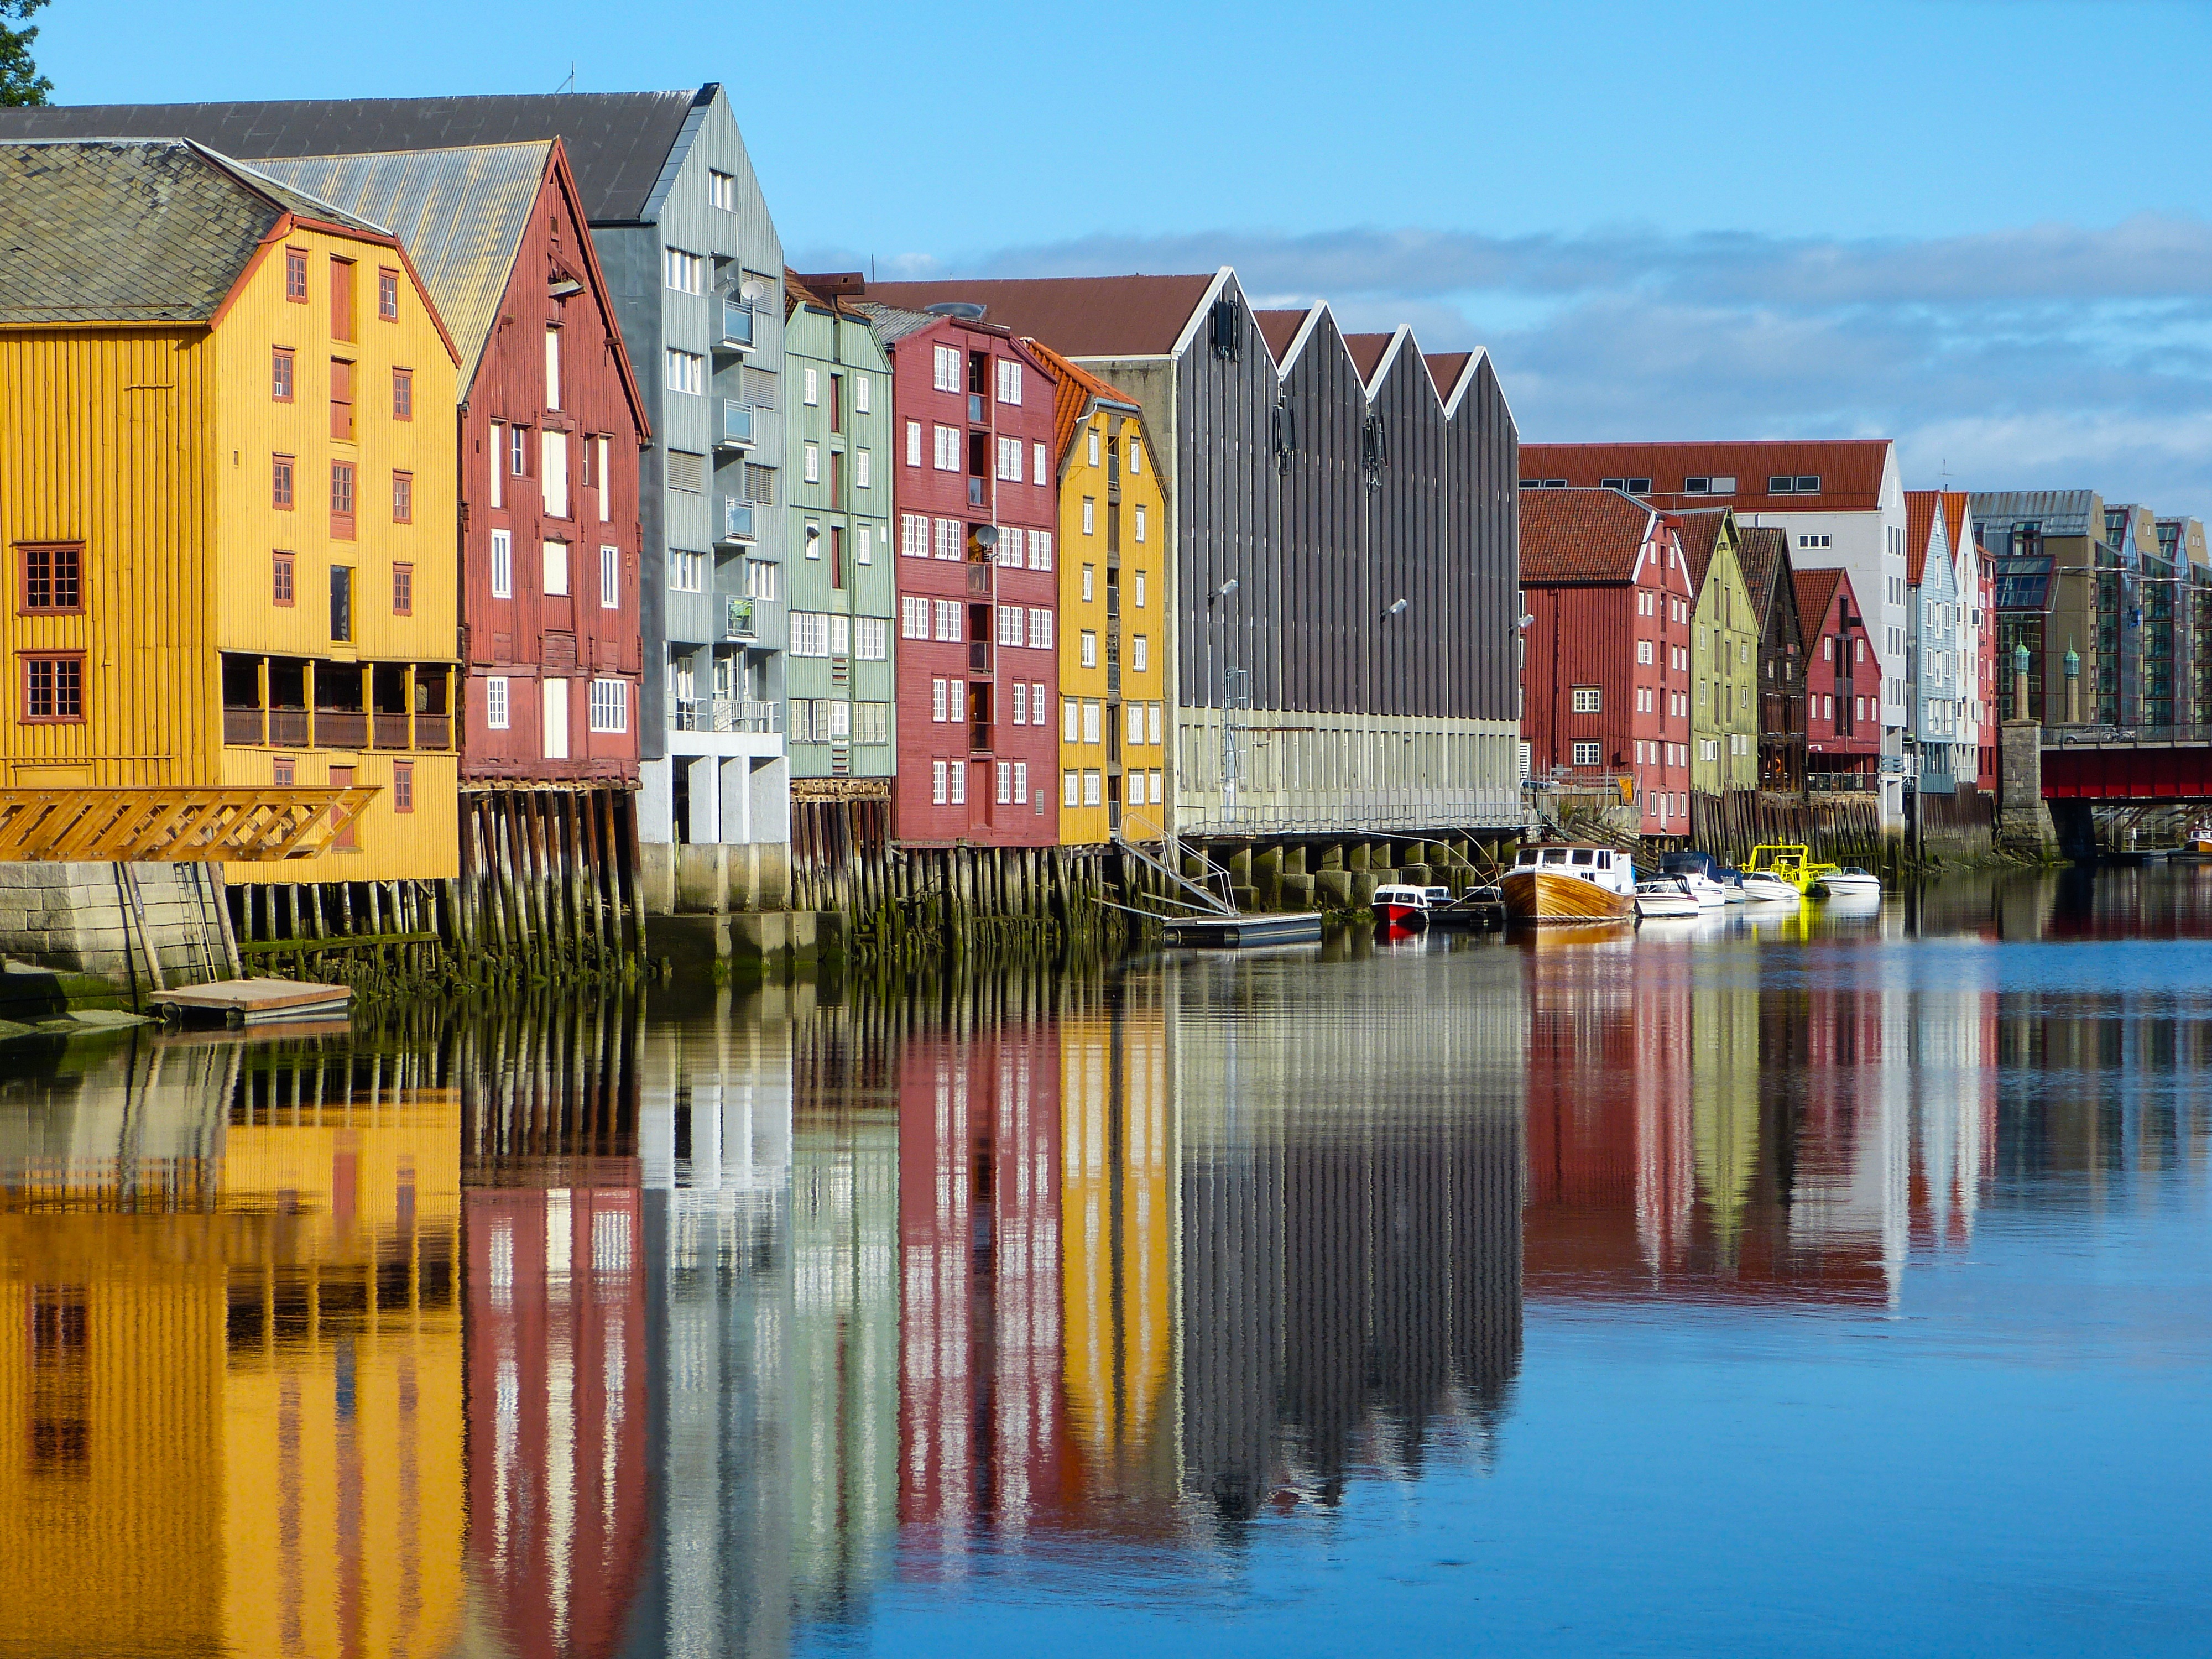
water, dock, architecture, skyline, town, building, city, canal, cityscape, downtown, vacation, travel, reflection, facade, tourism, waterway, norway, scandinavia, trondheim, hurtigruten, urban area, human settlement, storage houses